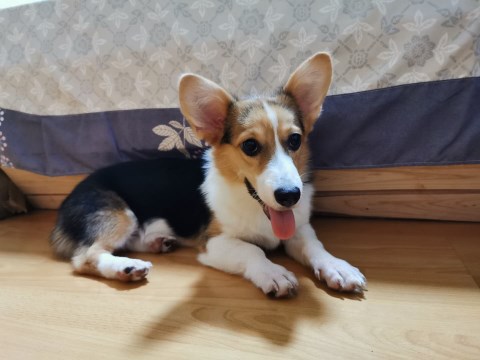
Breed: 2909-n000116-Cardigan